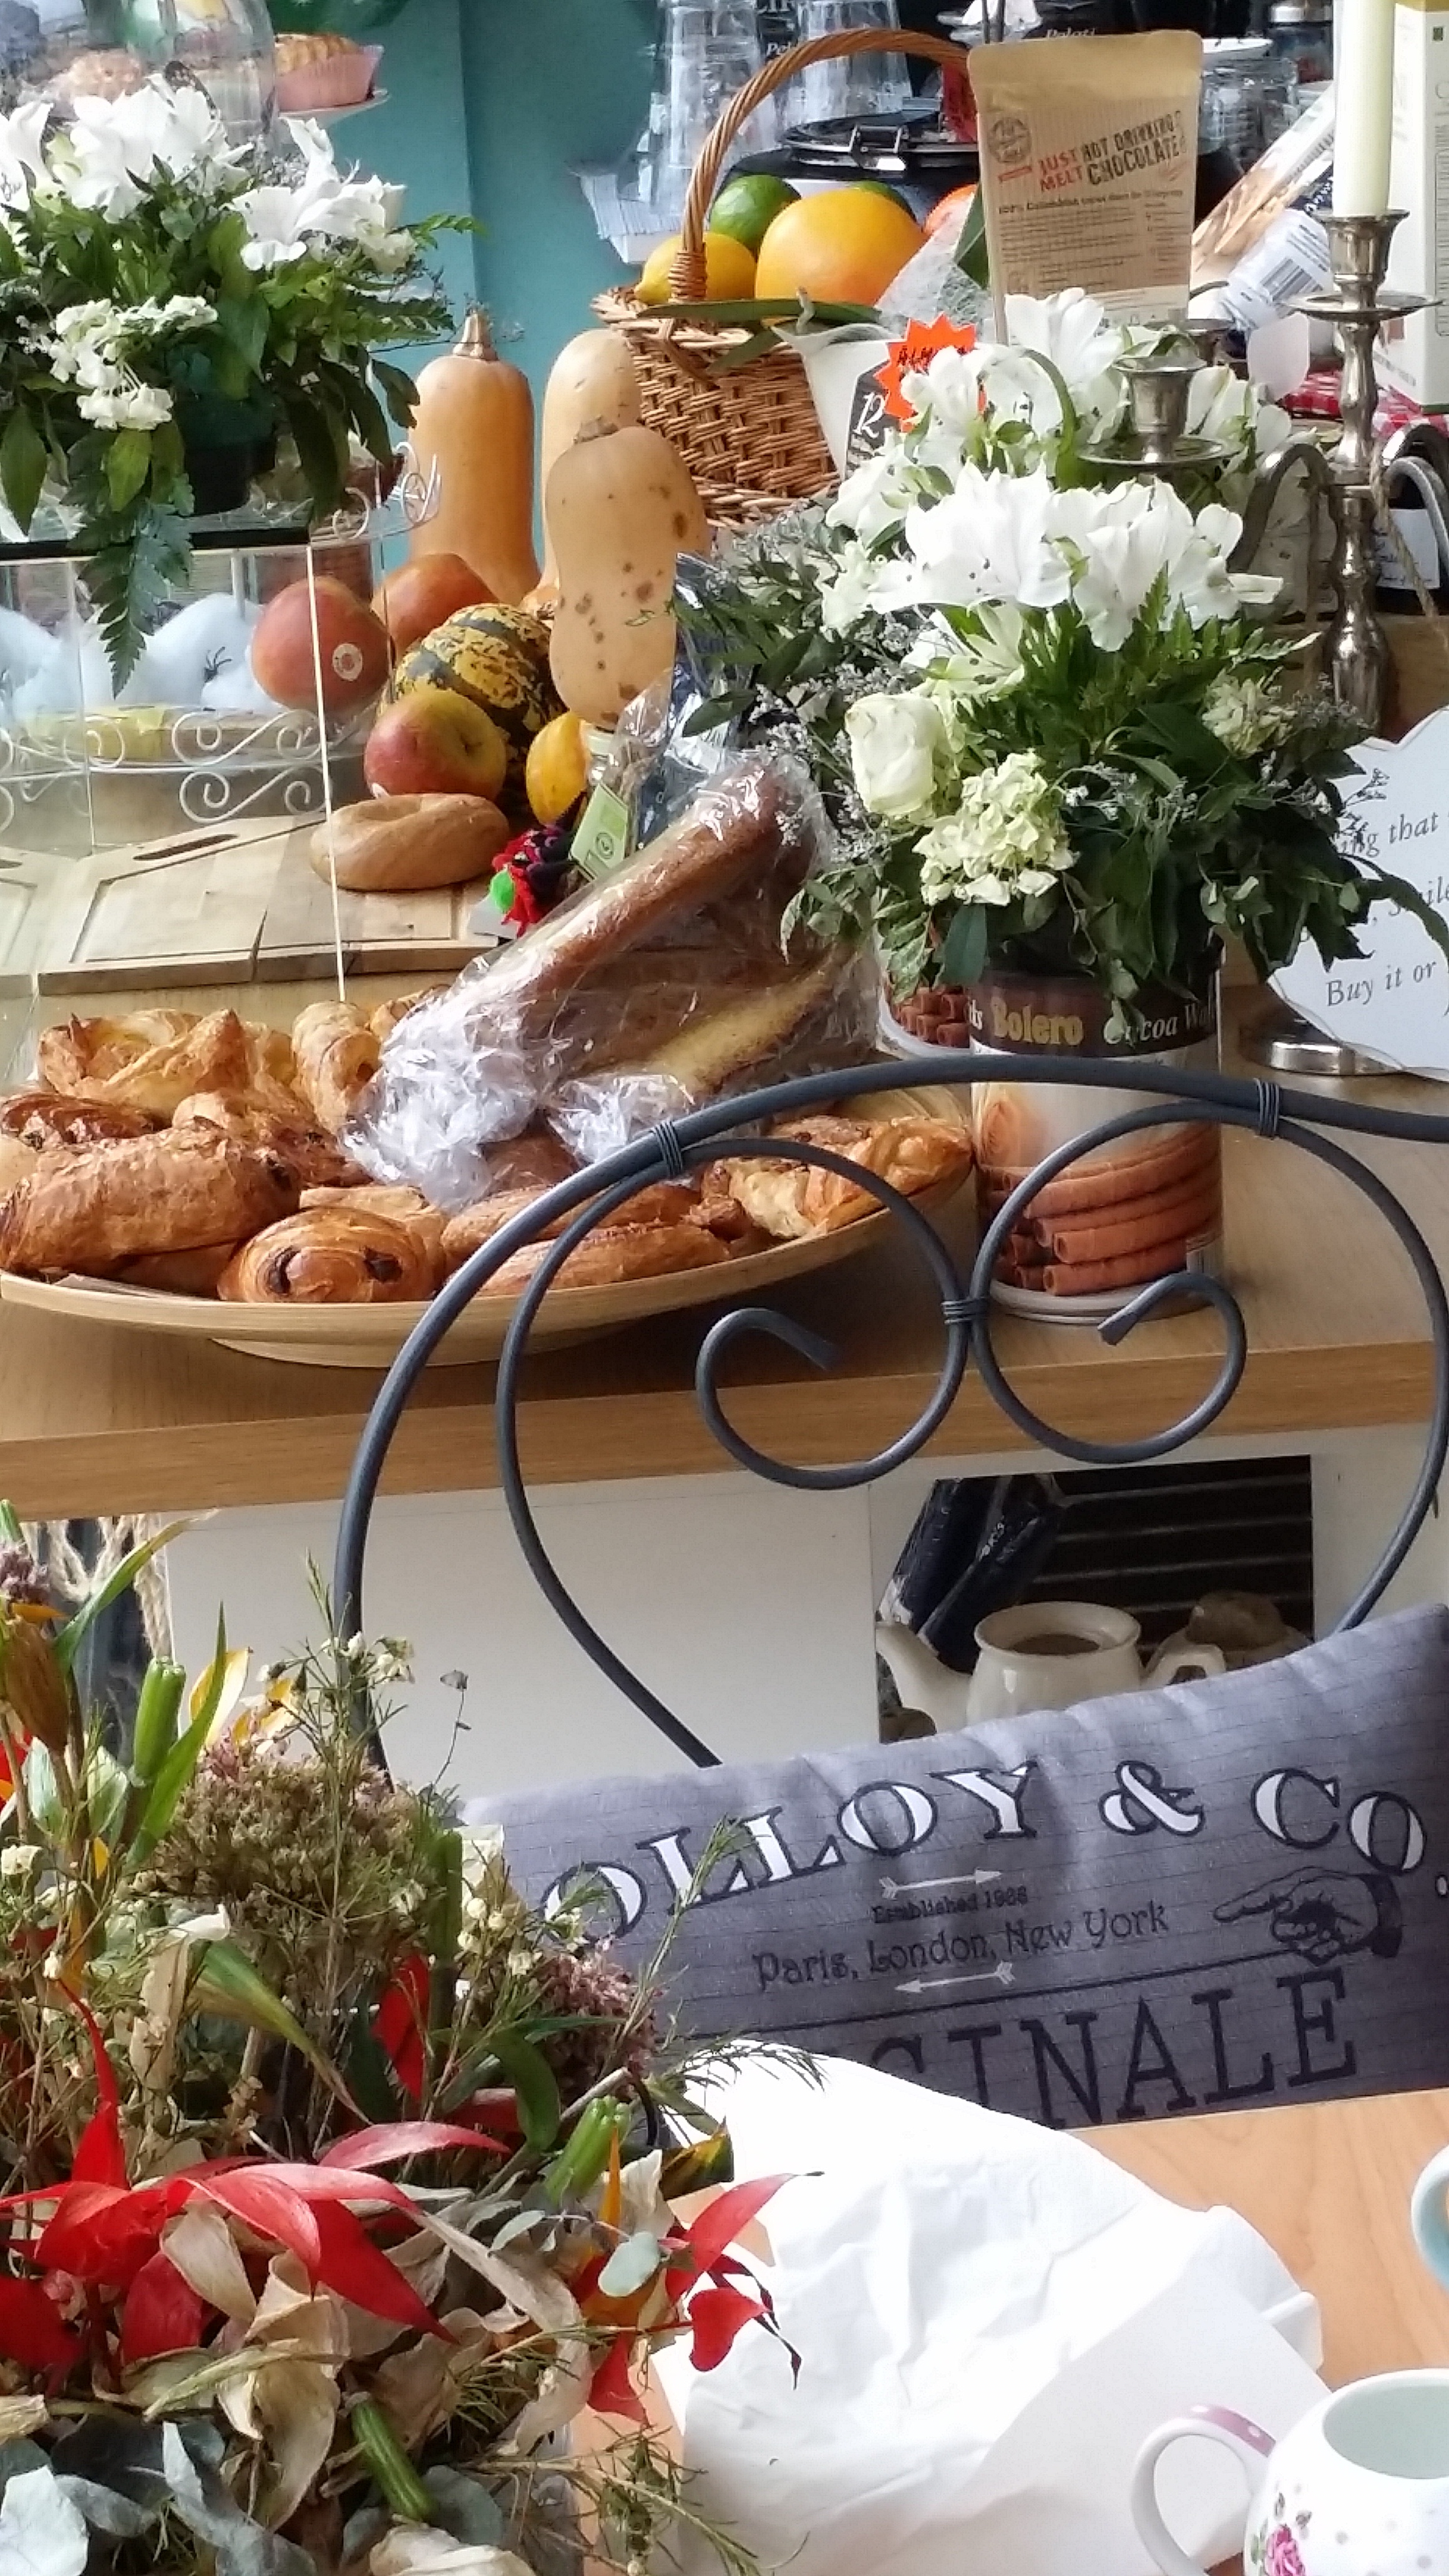
cafe, vintage, flower, meal, buffet, christmas decoration, floristry, brunch, chic, floral design, flower arranging